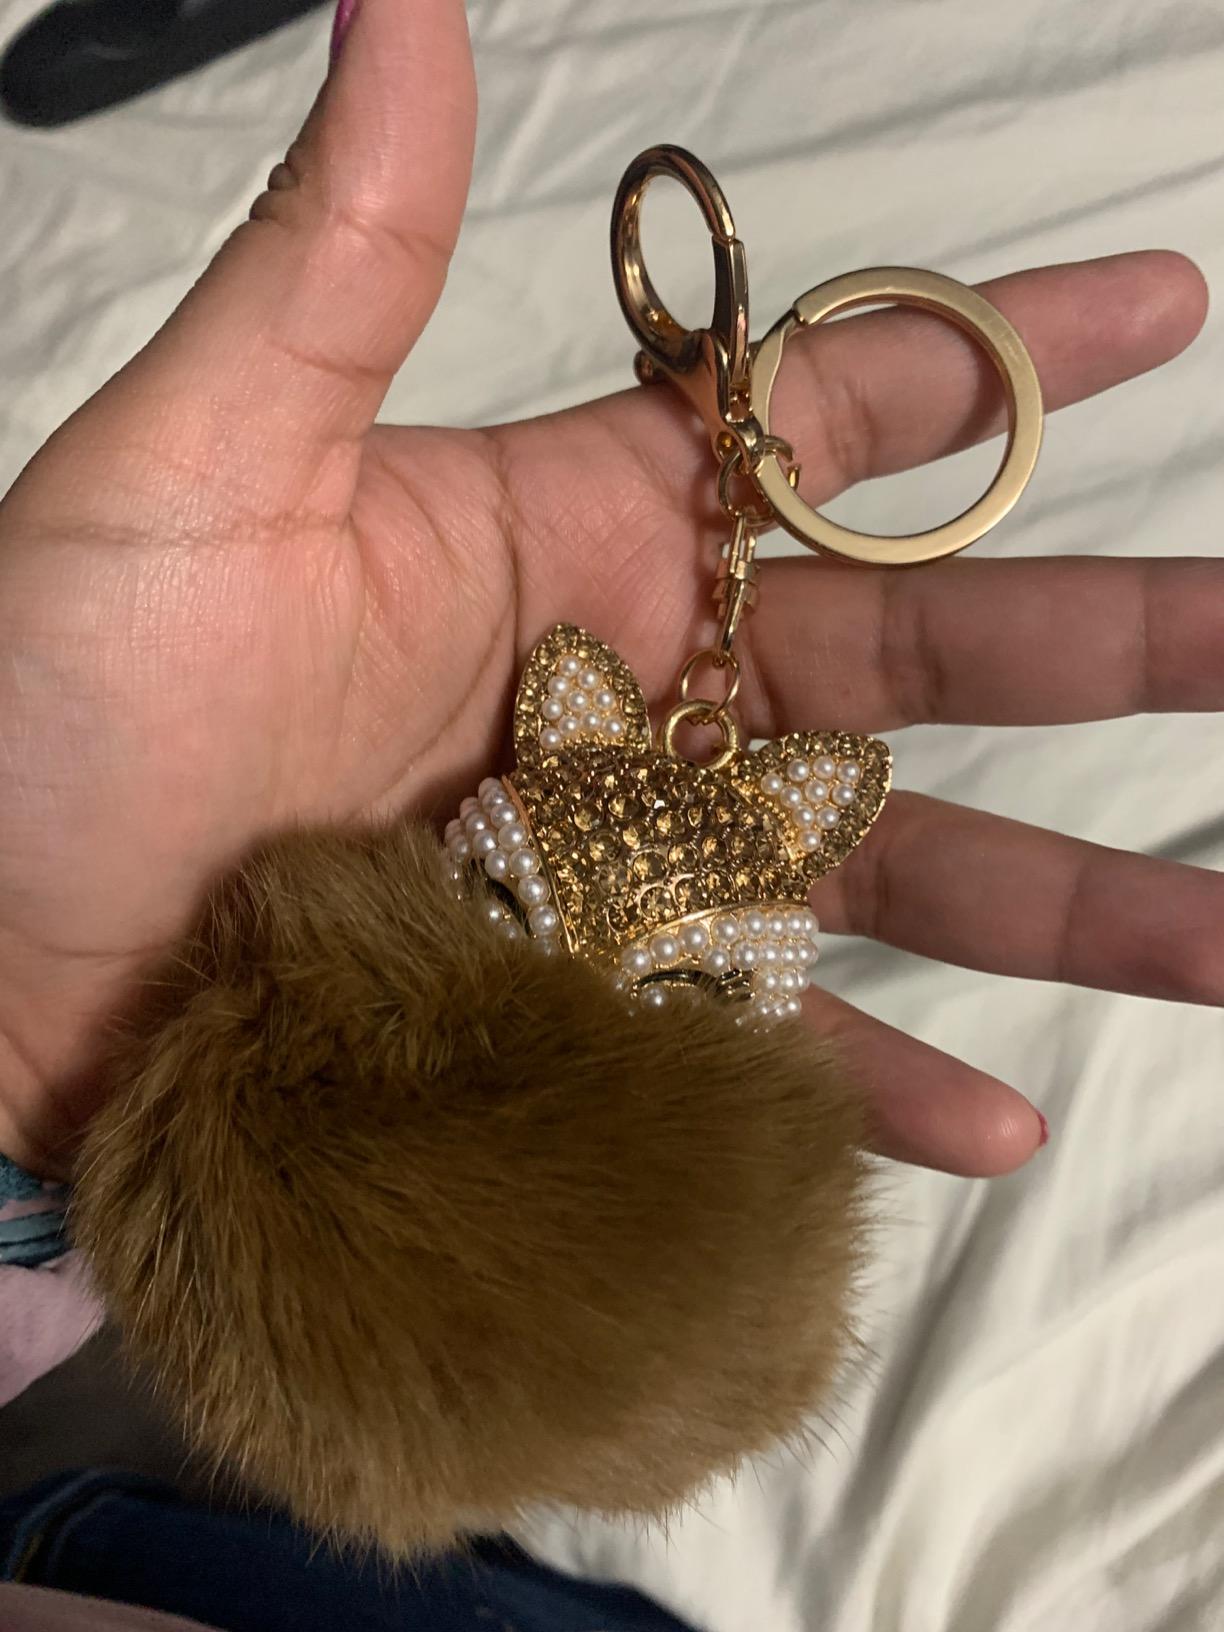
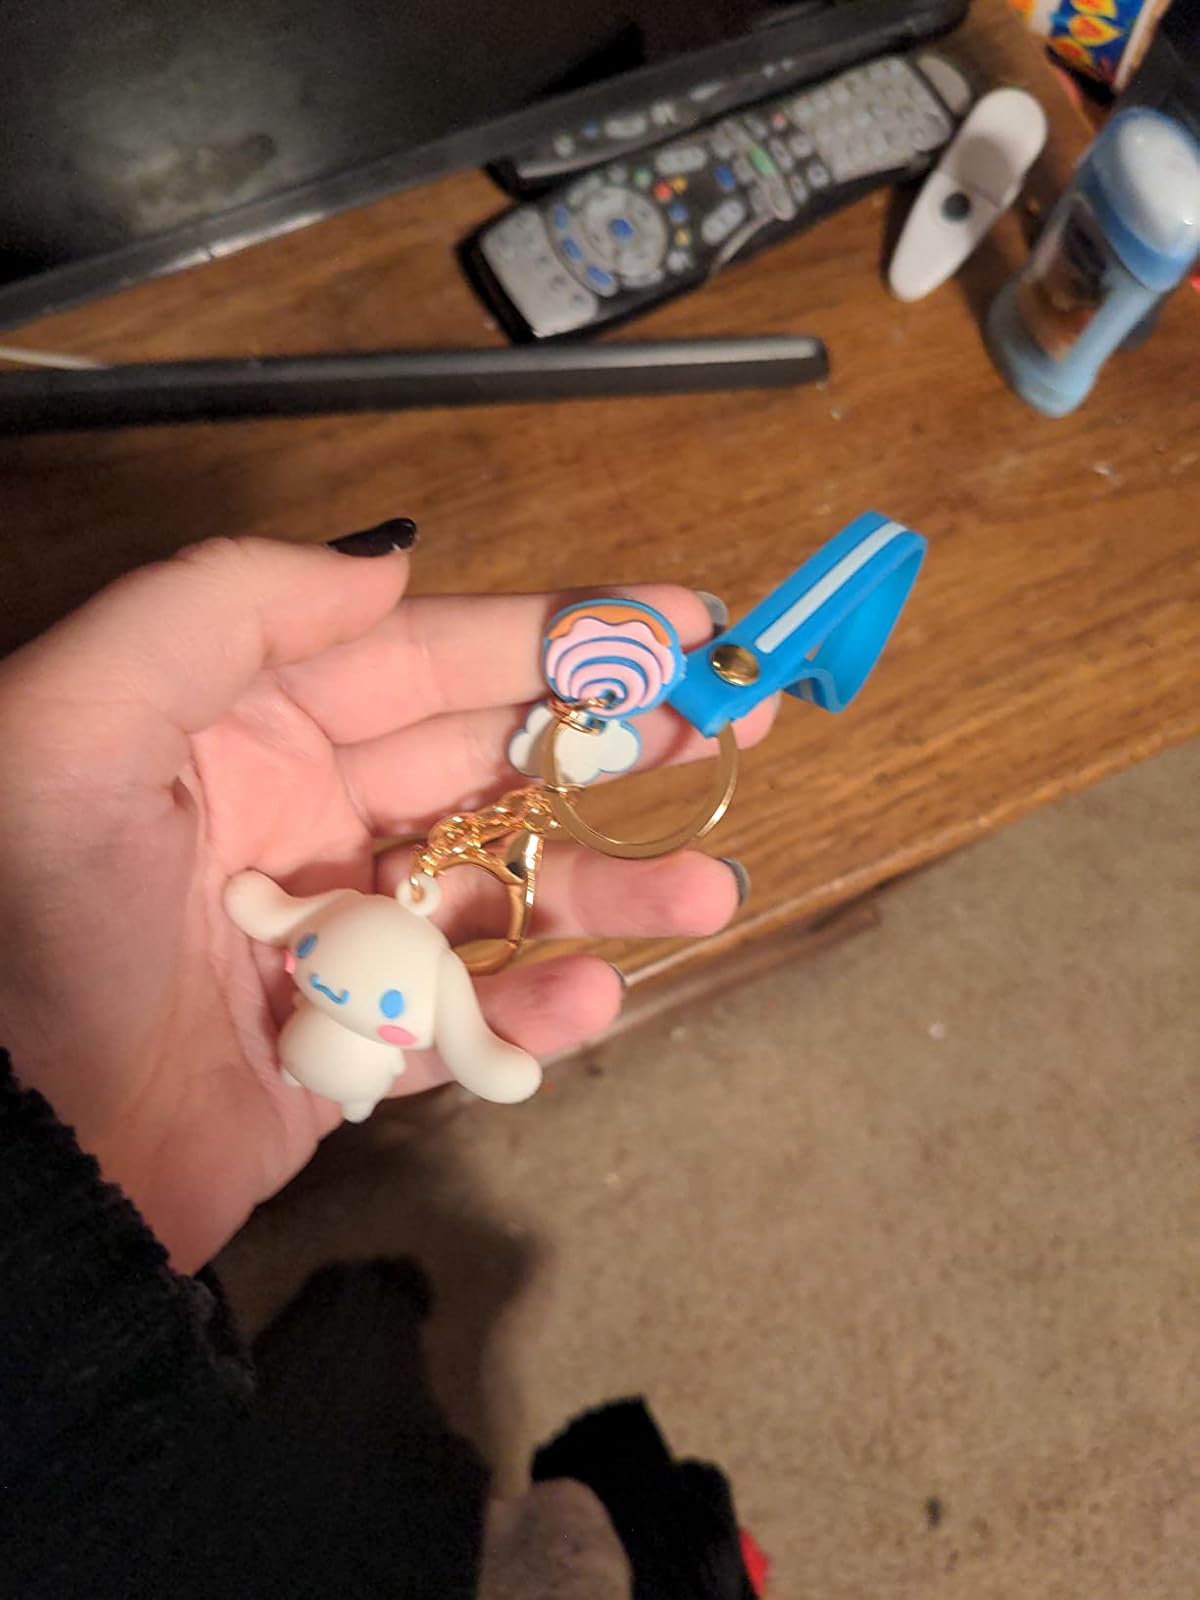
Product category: accessories_keychain
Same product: no